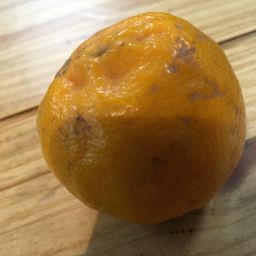
Fruit: Orange
Quality: Bad